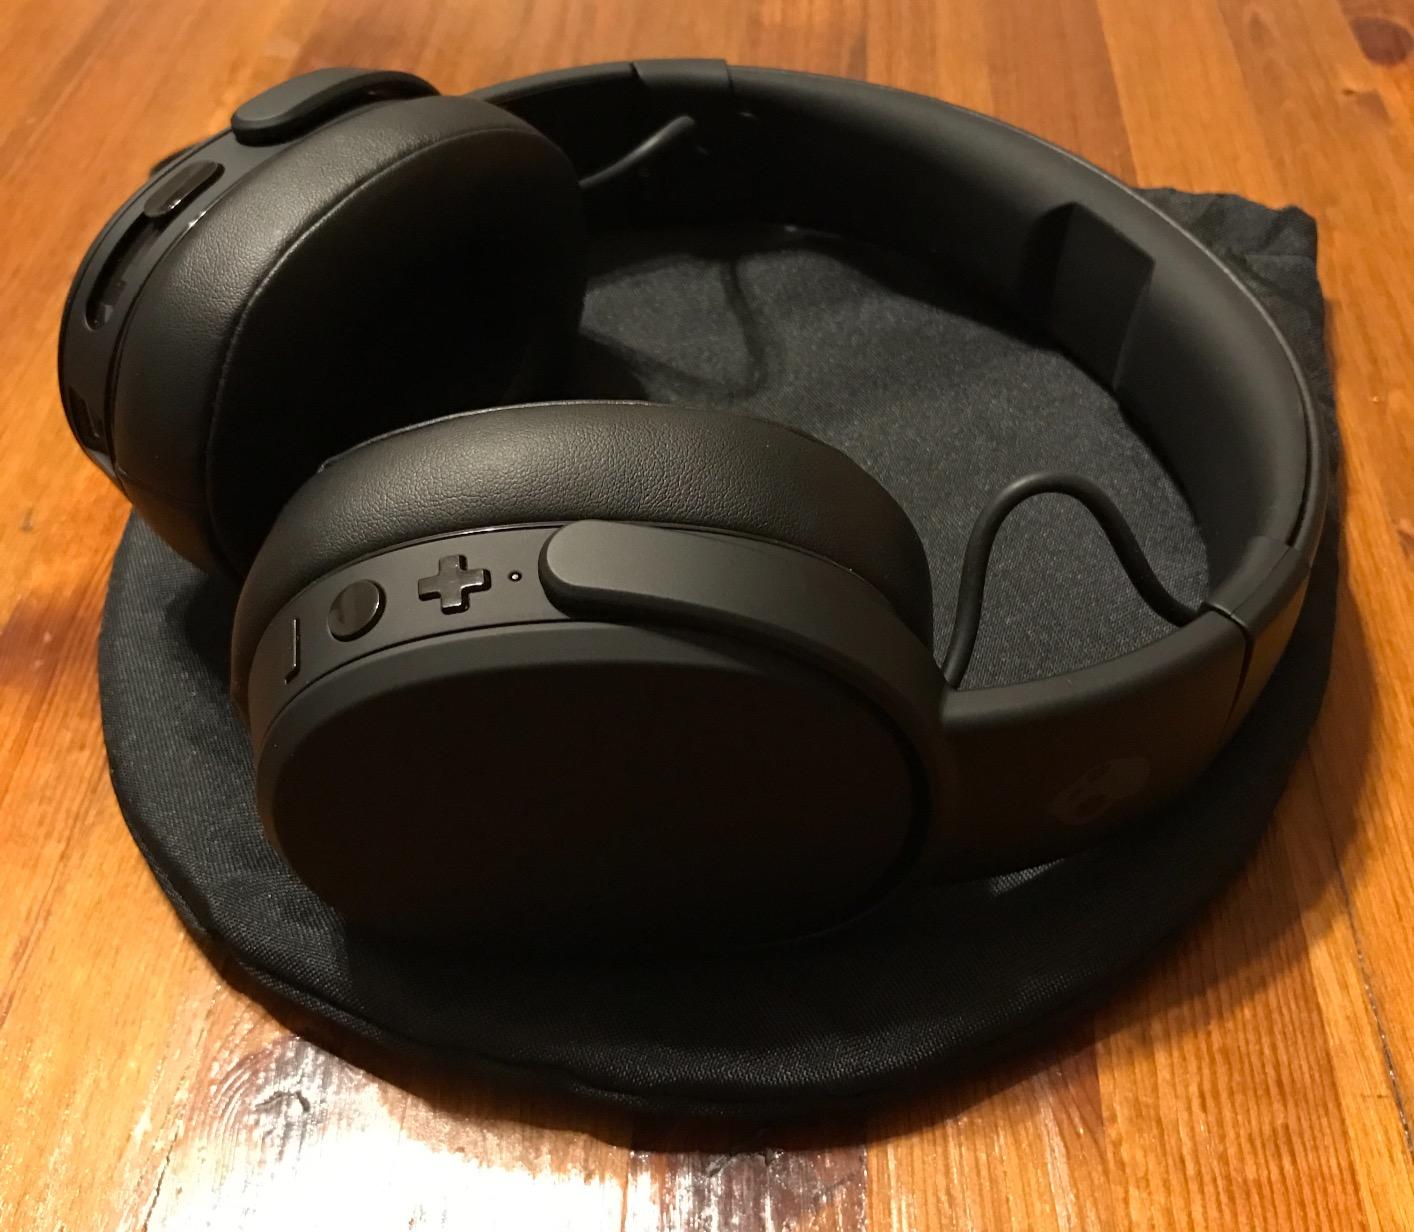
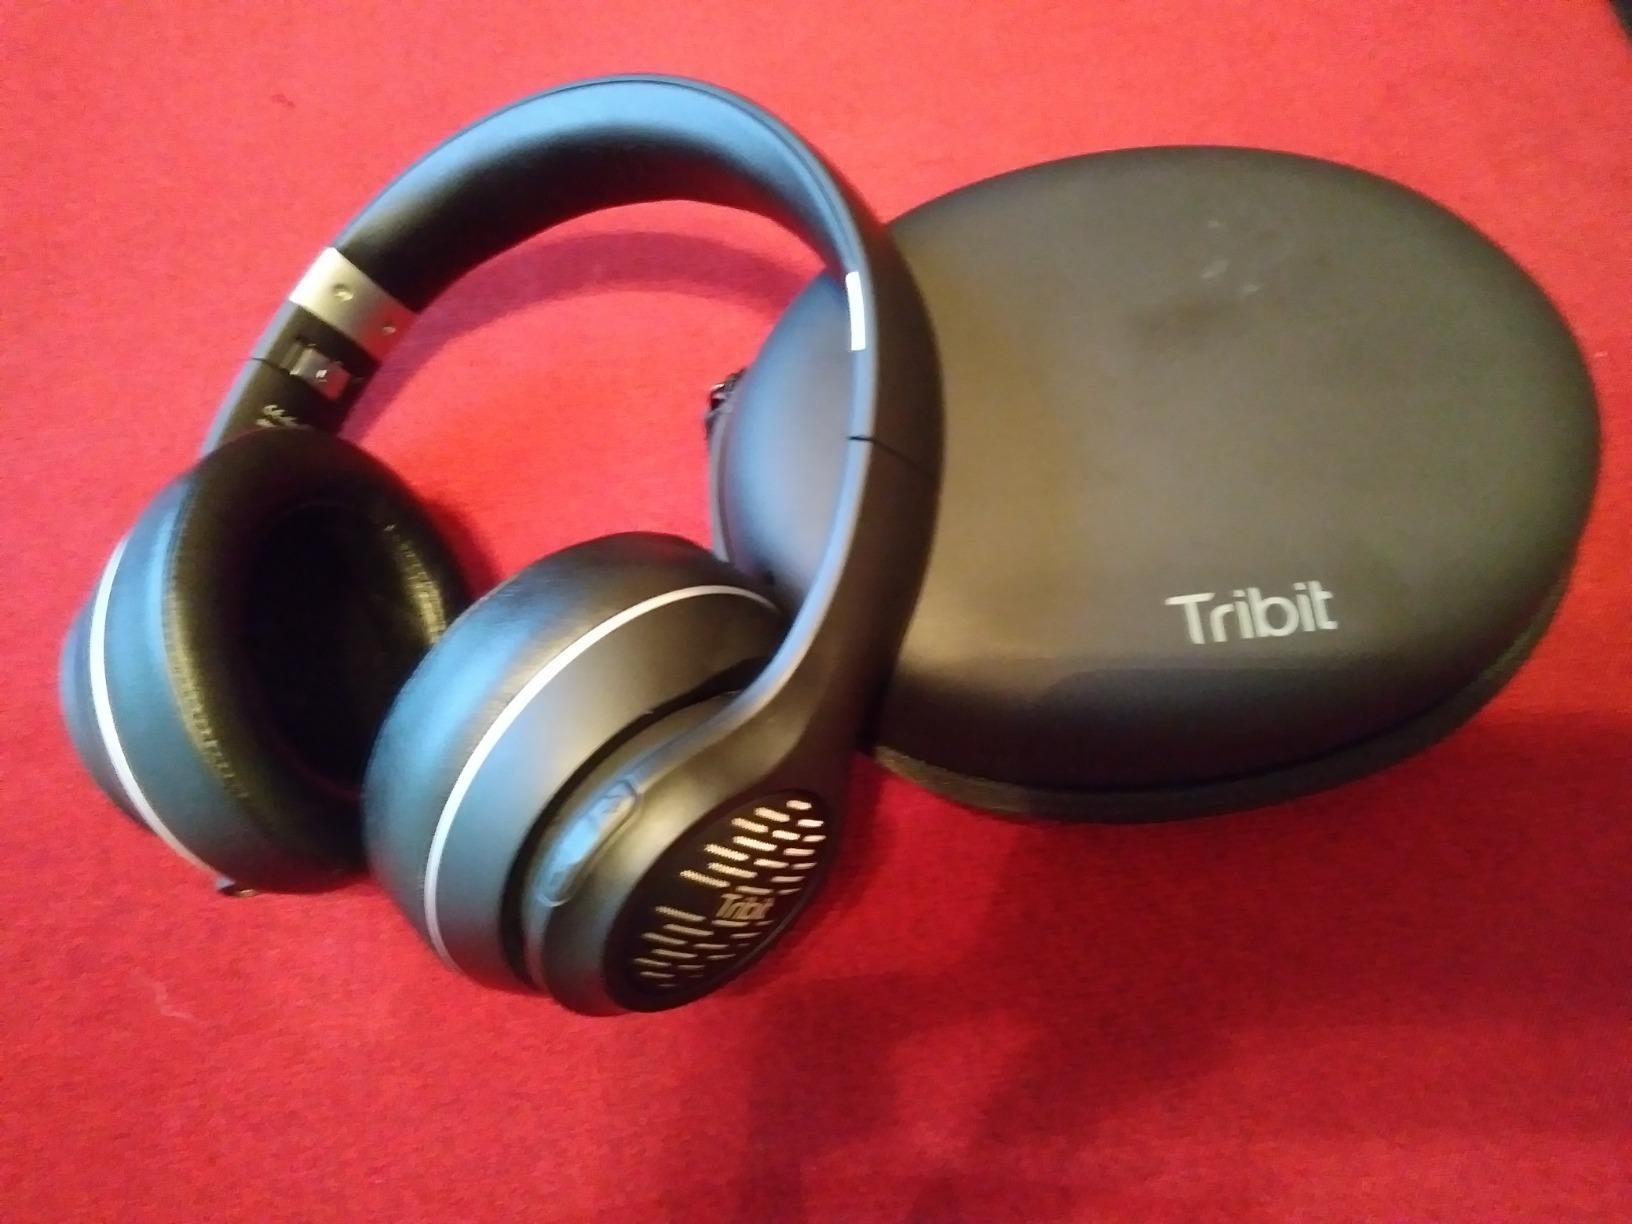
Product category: headphones
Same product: no